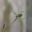
Label: spider